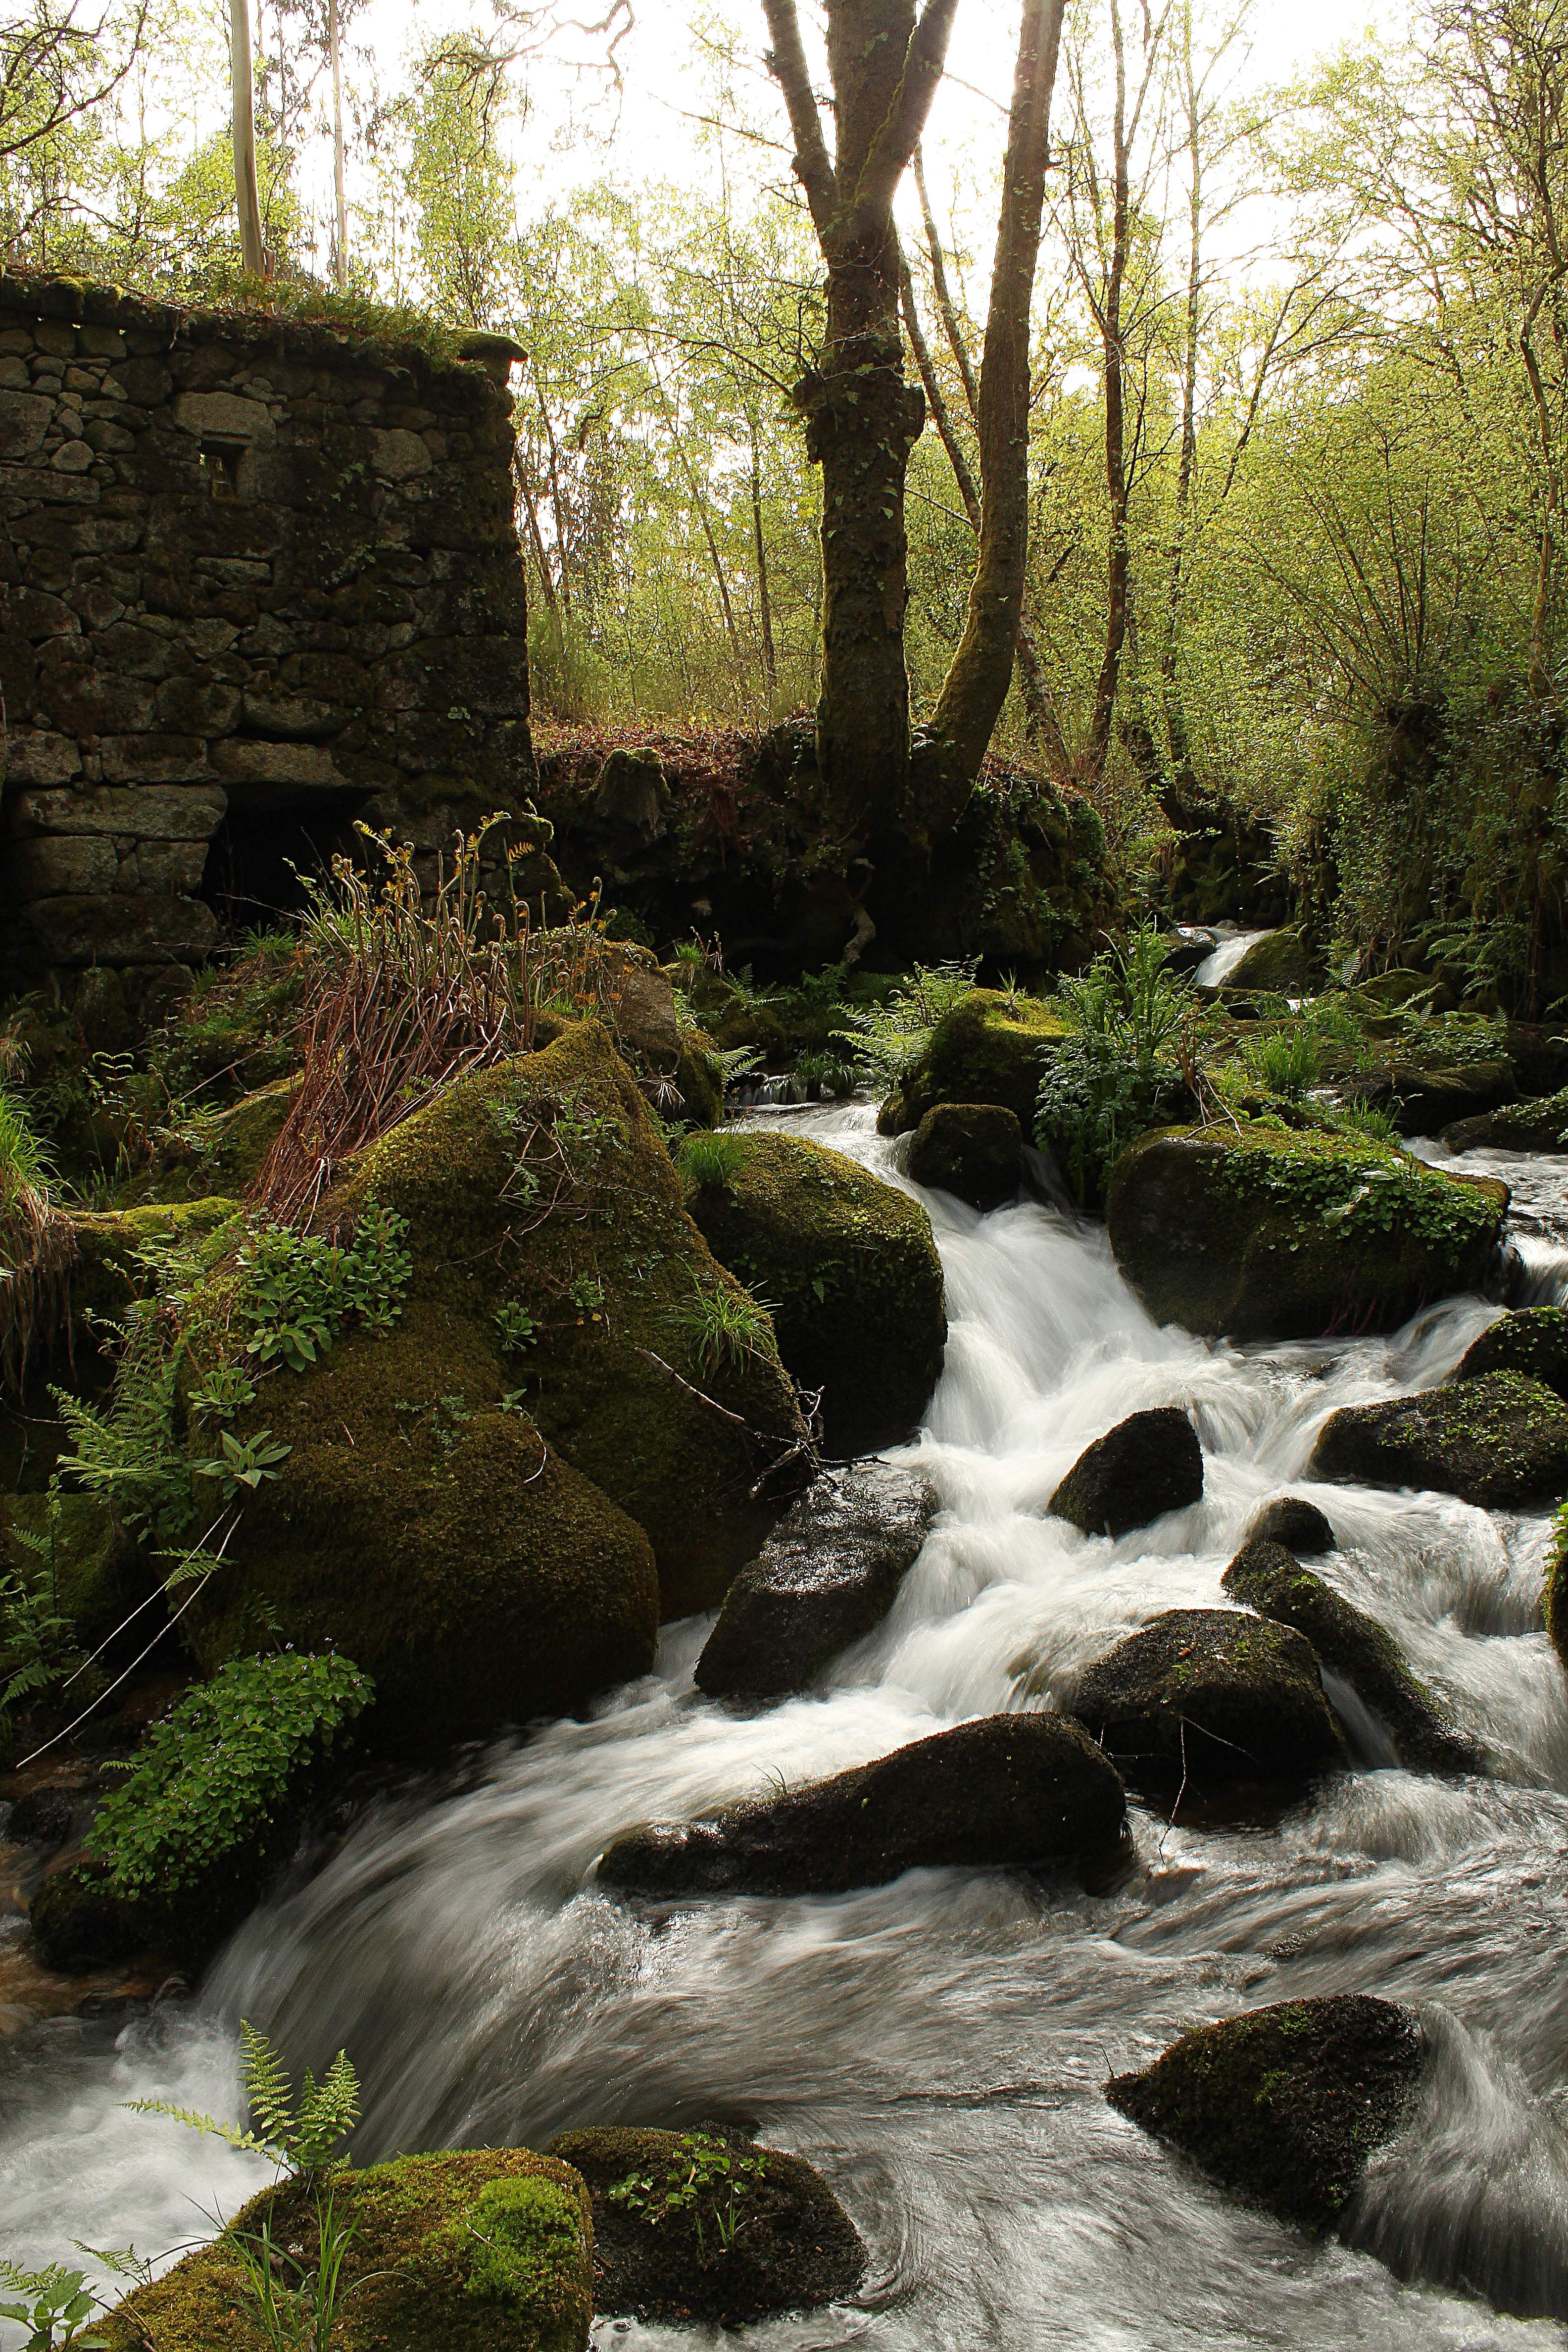
landscape, tree, nature, forest, rock, waterfall, creek, wilderness, leaf, river, stream, autumn, rapid, botany, body of water, spain, rainforest, galicia, pontevedra, woodland, habitat, water feature, watercourse, espana, ggl1, alama, natural environment